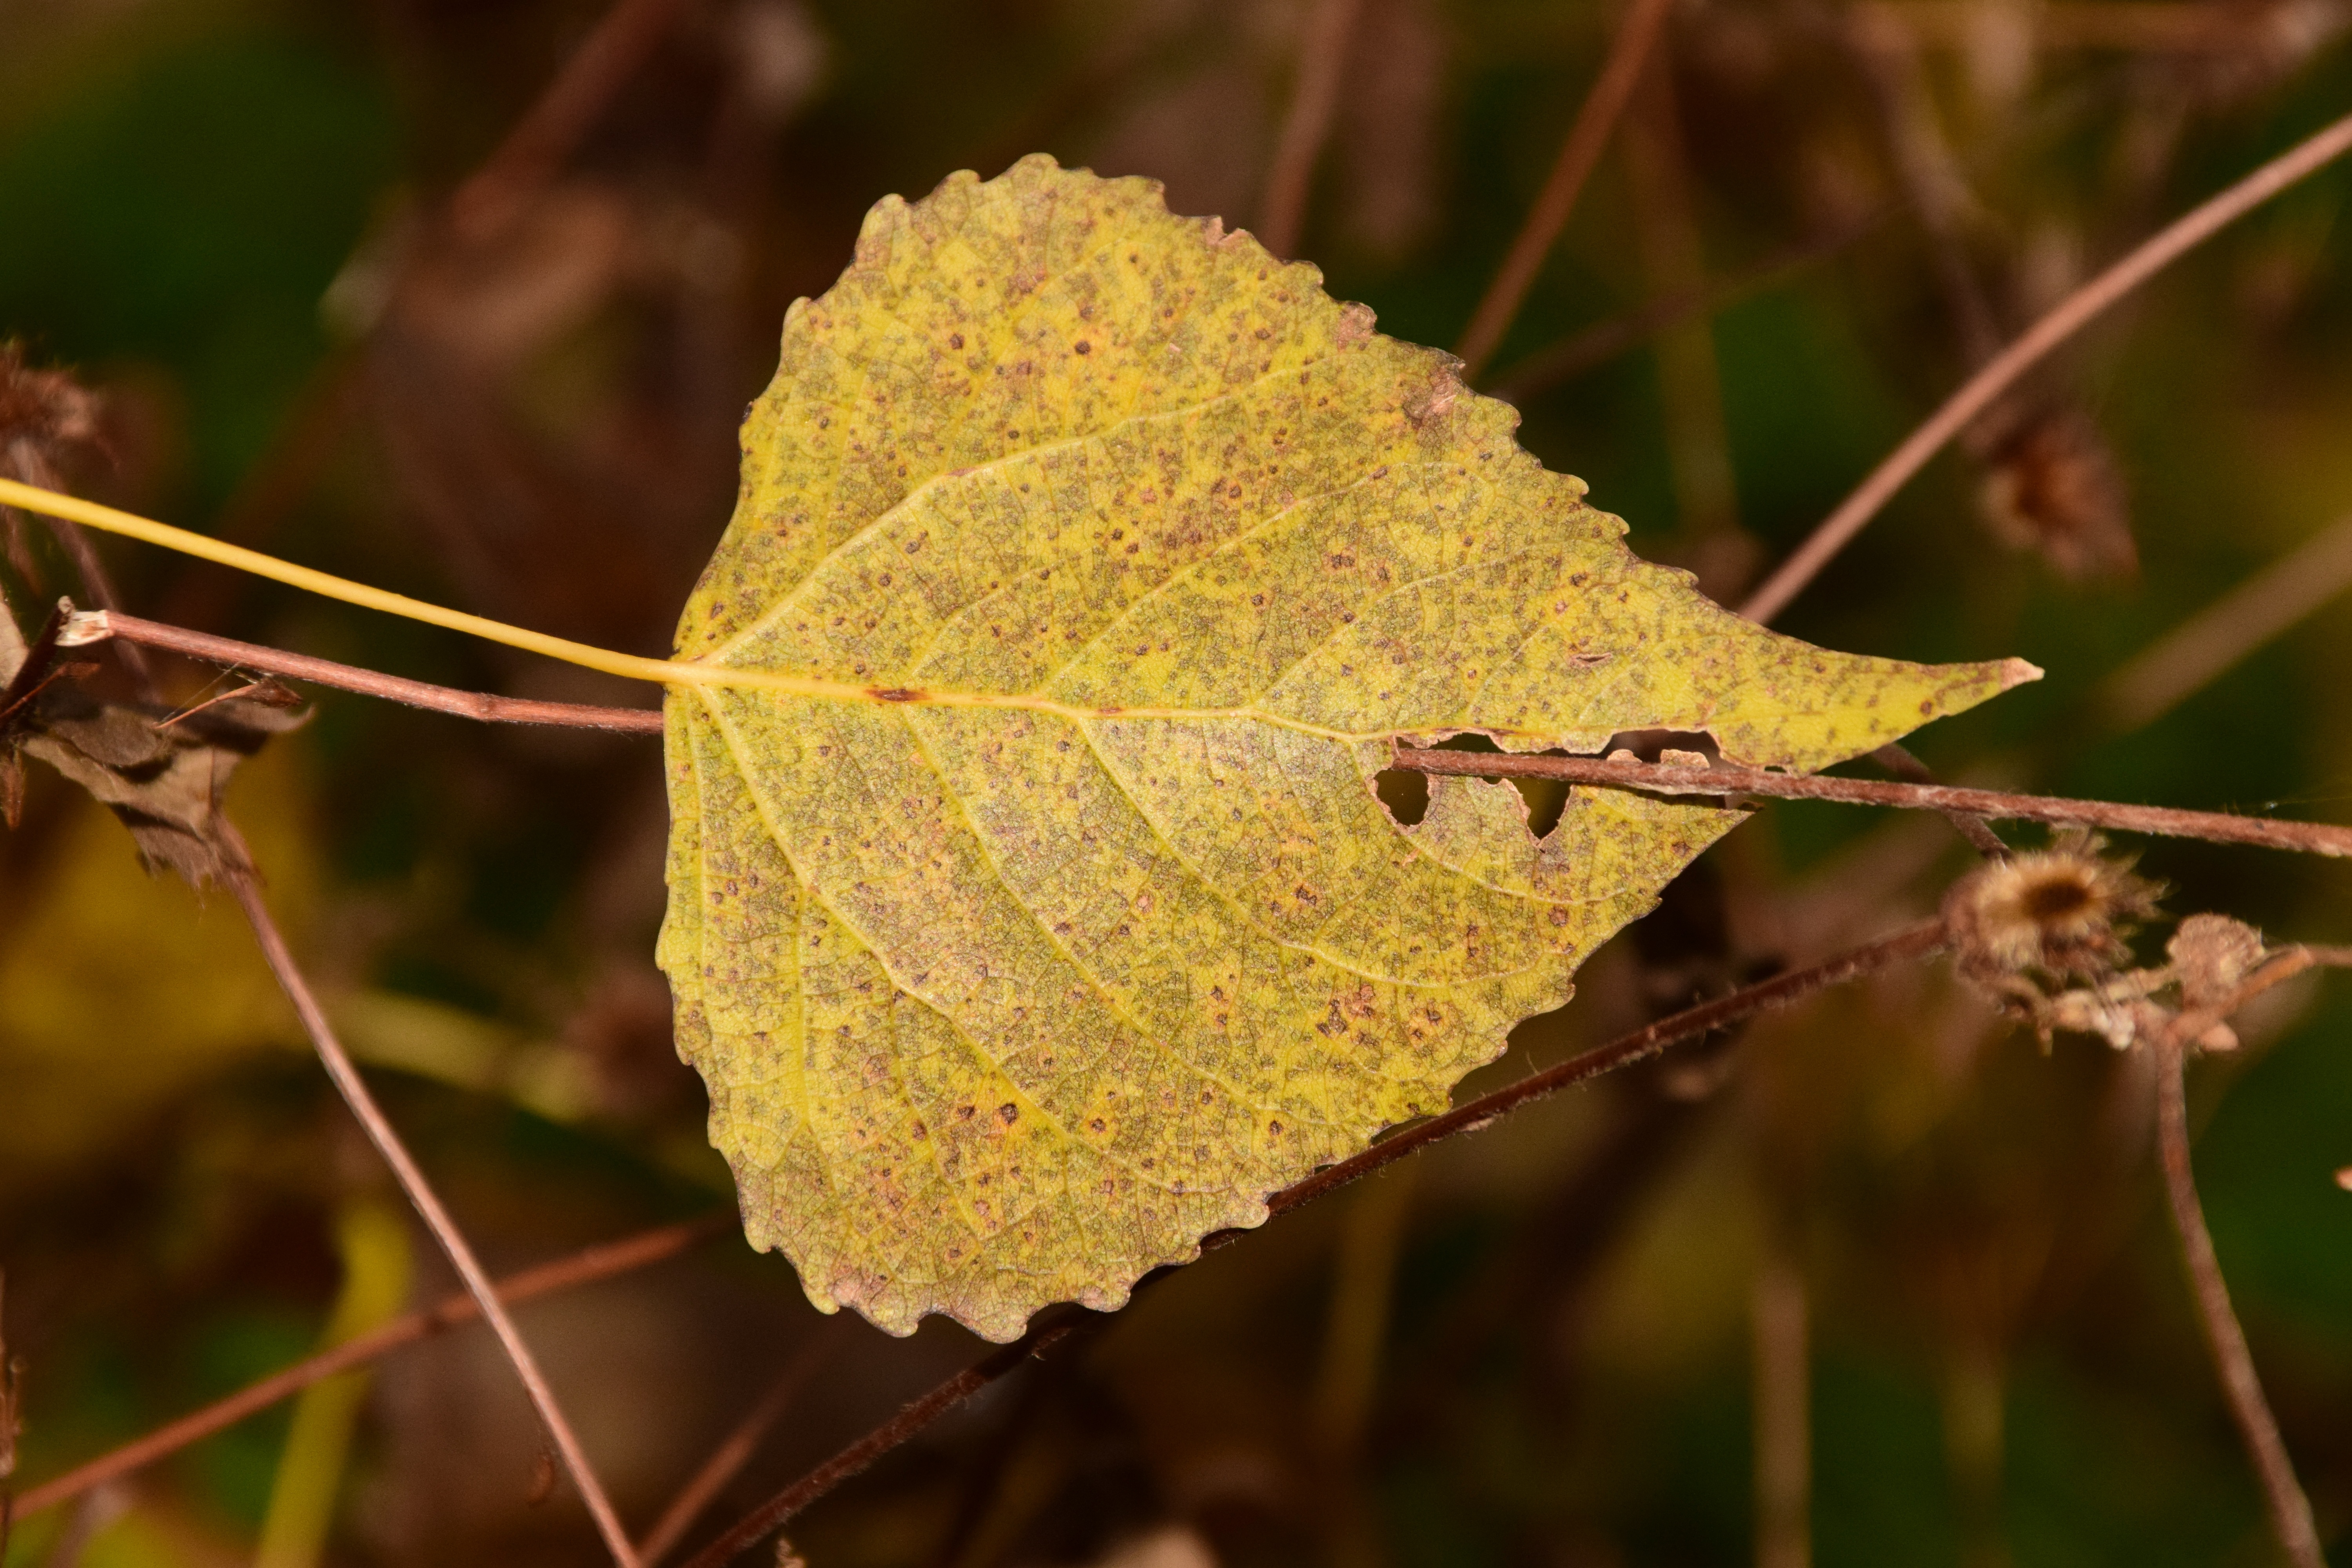
tree, nature, forest, branch, plant, sunlight, leaf, flower, wet, green, autumn, botany, flora, season, fauna, close up, leaves, shrub, deciduous, october, fall foliage, trist, macro photography, flowering plant, wet leaves, plant stem, woody plant, land plant, thorns spines and prickles